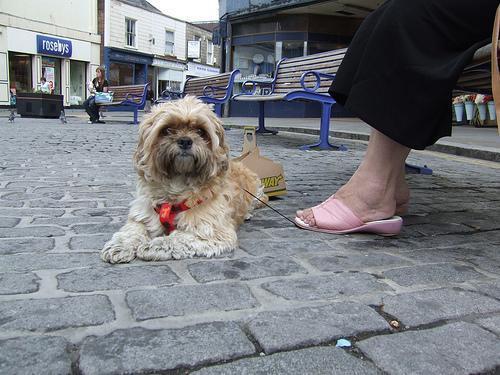
Shih-Tzu